Former Jinan Railway Station

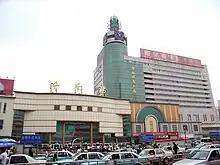
Jinan Railway Station newly built in 1995

In 1958, partial reconstruction was carried out on the railway station, and a two-story waiting room that could accommodate 4,000 people was built on the west side to increase capacity. During the Cultural Revolution, the clock tower was protected by the clock tower management personnel, who put two locks on the clock machine room and painted the pendulum black to avoid the danger of being attacked. In 1972, a "welcoming gate" was built to welcome Prince Norodom Sihanouk of Cambodia who visited Jinan. The gate was an exit that led directly from the platform to the station square in front of the station.